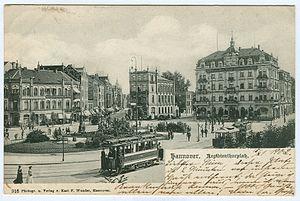
Hanovre, Aegidientorplatz"